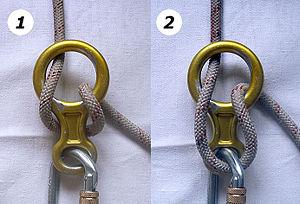
Exemple d'utilisation avec montage rapide et une adhérence plus faible (photo 2). Русский: Использование восьмёрки (пояснение в тексте).
Le descendeur en huit est une pièce métallique présentant deux trous de tailles différentes. Il tire son nom de sa forme. Il est très utilisé en escalade, alpinisme et canyonisme.